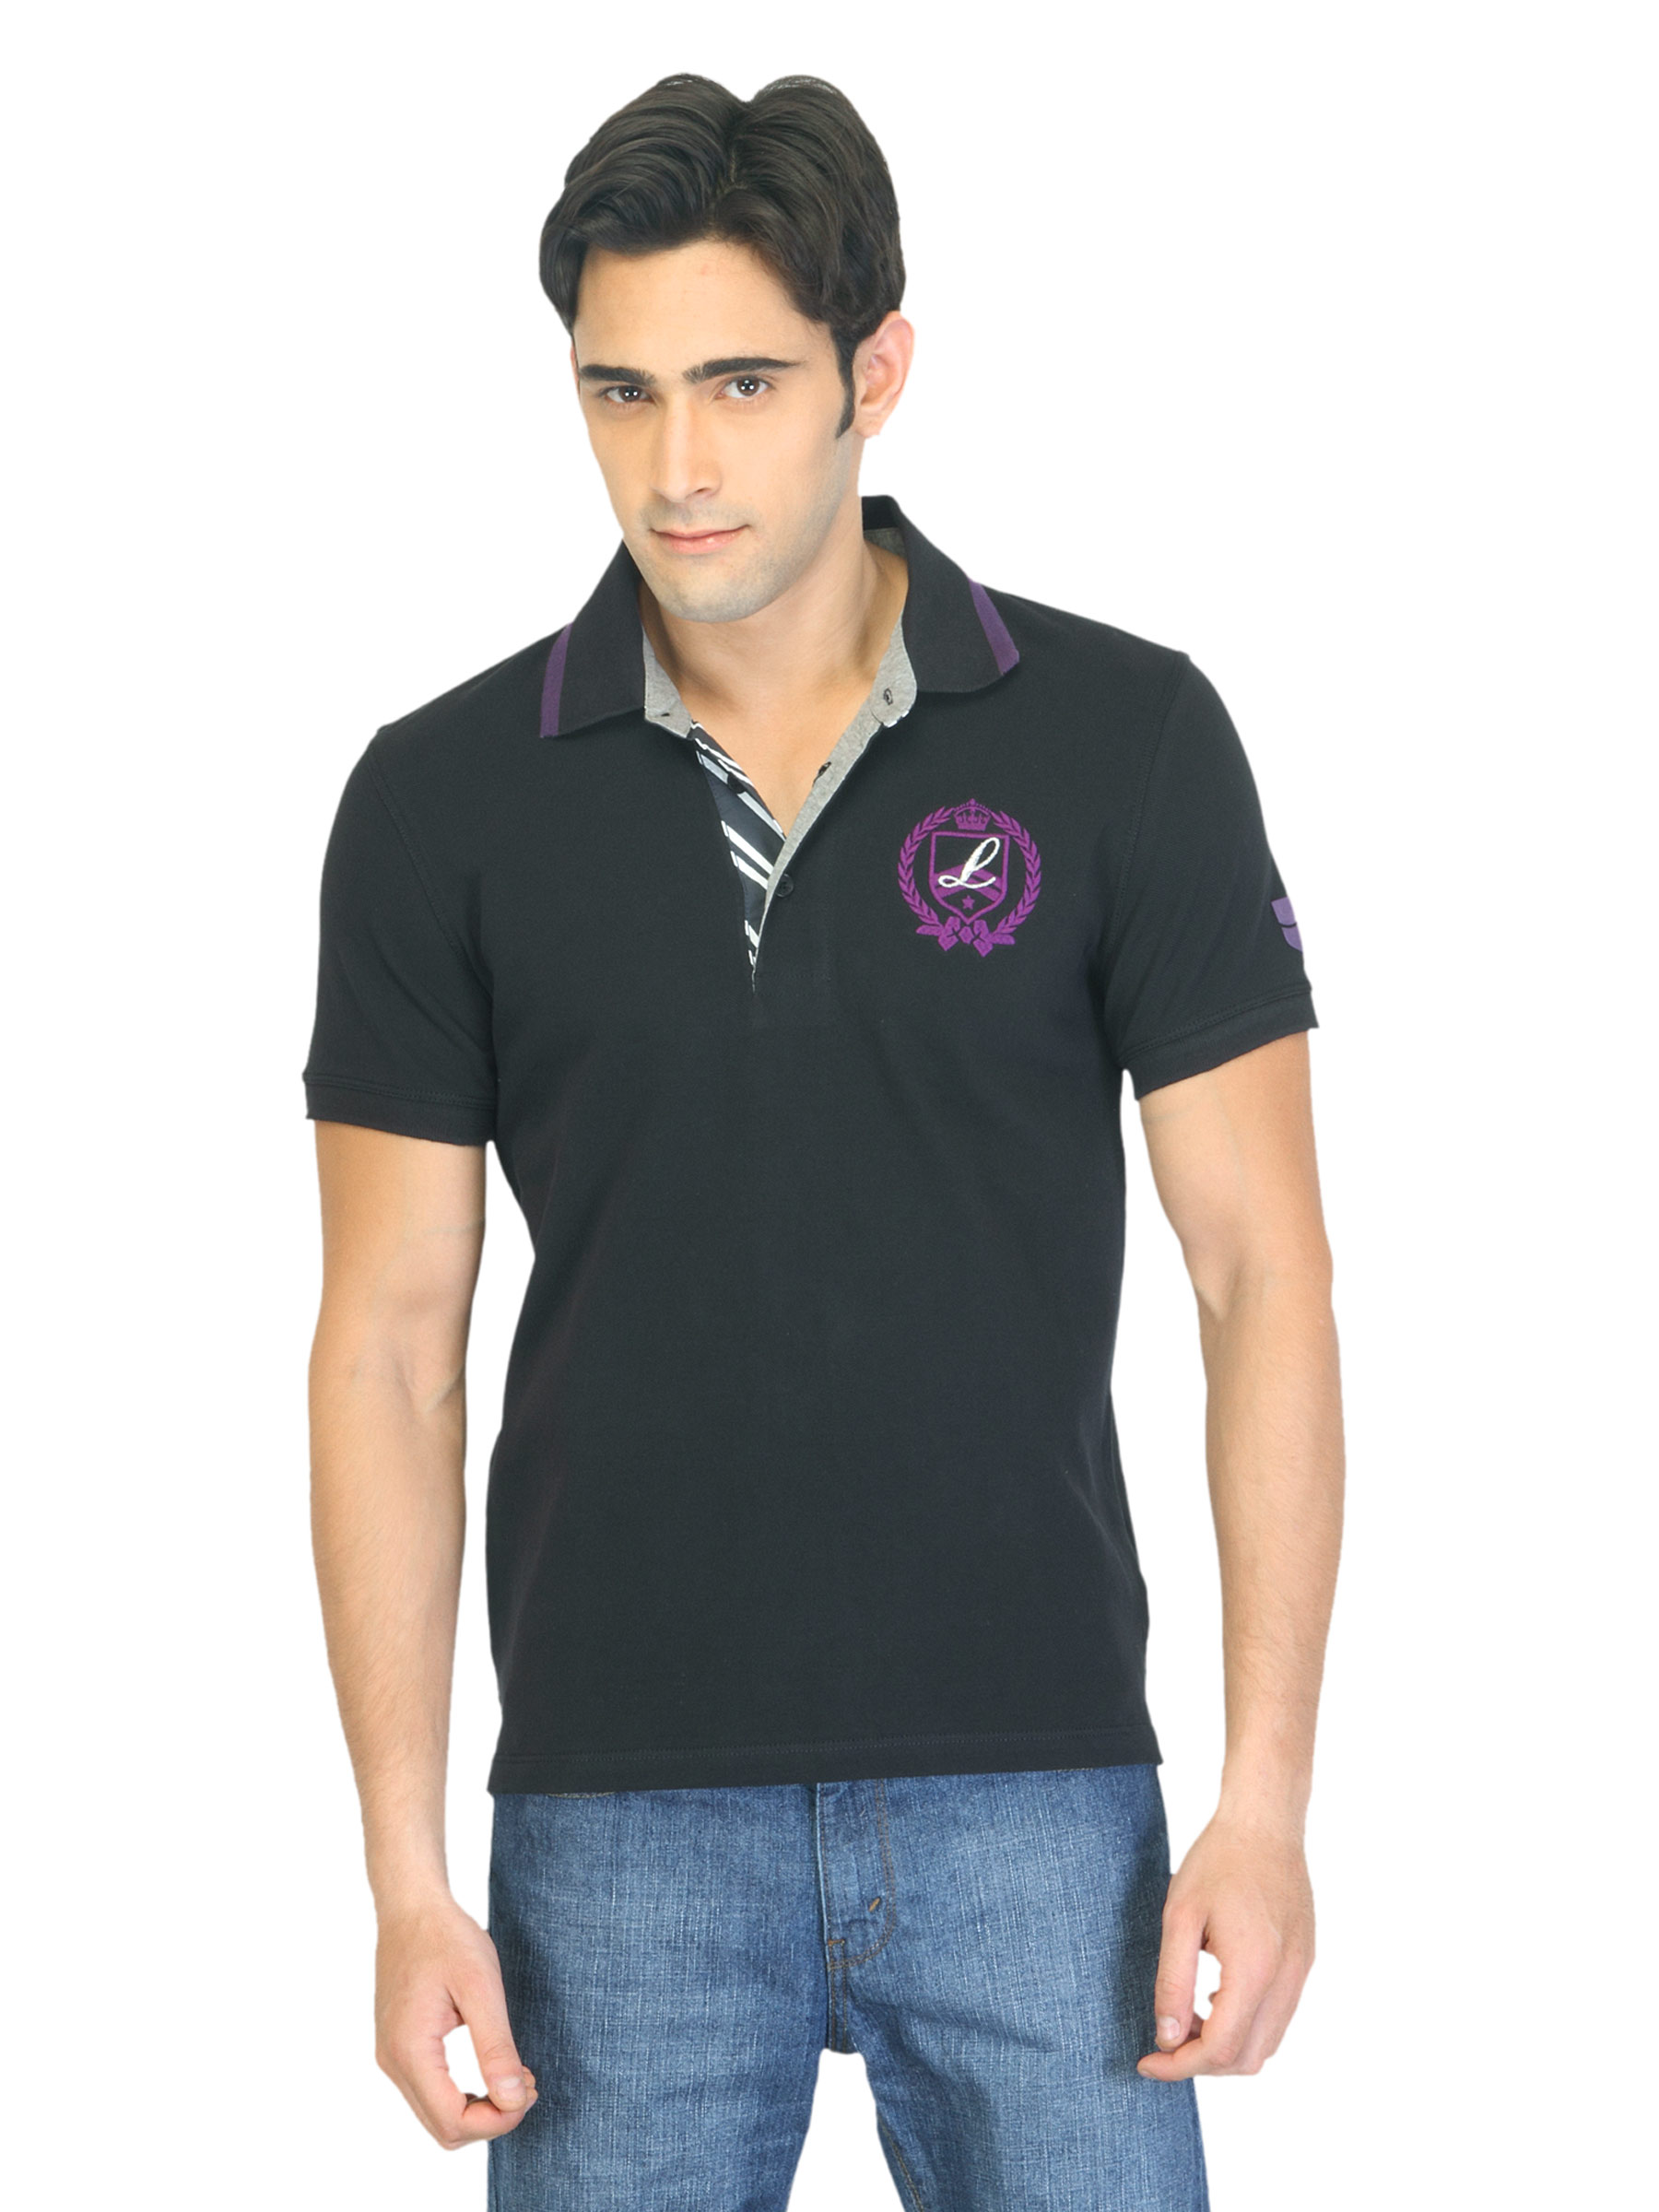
Lee Men Troy Black Polo T-shirt
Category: Apparel / Topwear / Tshirts
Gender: Men
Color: Black
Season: Summer 2012
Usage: Casual